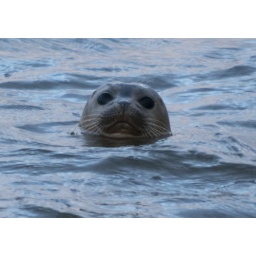
Grey seal in the river at Sutton bridge